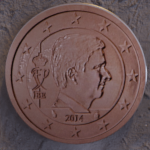
Coin value: 2cents
Country: be
Edition: 2014